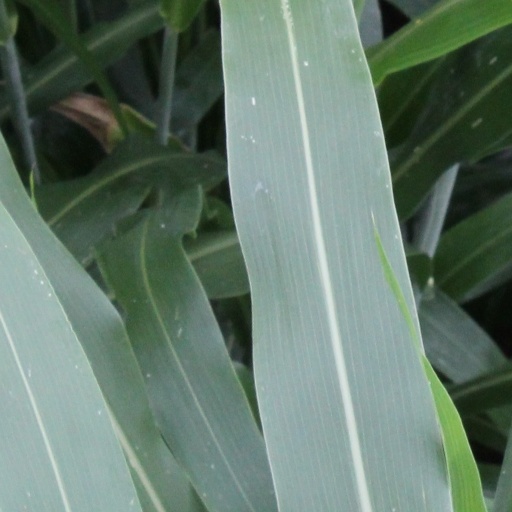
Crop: sorghum